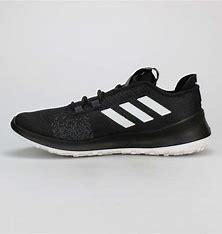
Brand: Adidas
Model: Sensebounce